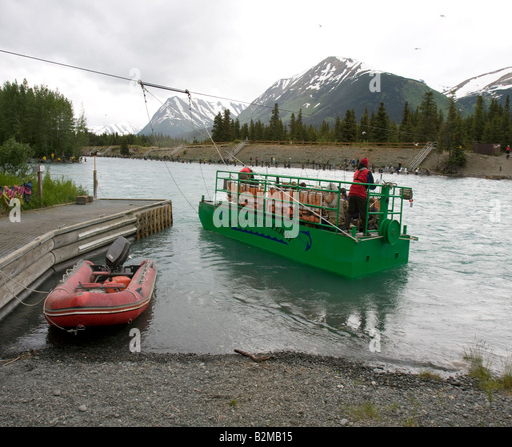
country at confluence along road